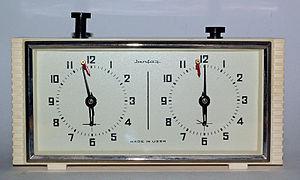
Au jeu d'échecs à la pendule, un joueur est en zeitnot si, proche du prochain « contrôle de temps », il doit jouer beaucoup de coups en peu de temps. Les situations de zeitnot mettent les joueurs sous pression et peuvent entraîner des décisions hâtives et des coups approximatifs.